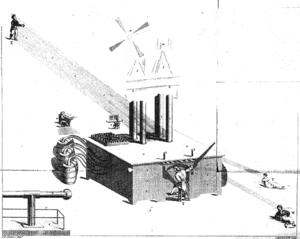
James Tilly Matthews est un commerçant britannique, connu pour être le premier cas de schizophrénie paranoïde analysé et documenté.